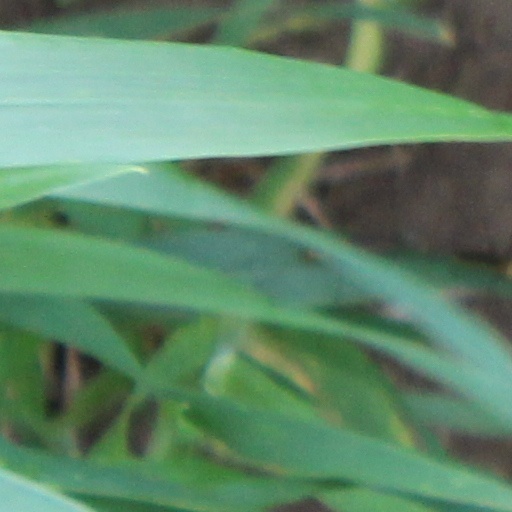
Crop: wheat